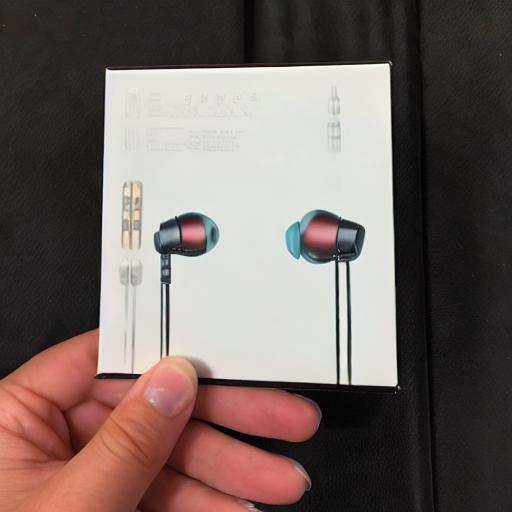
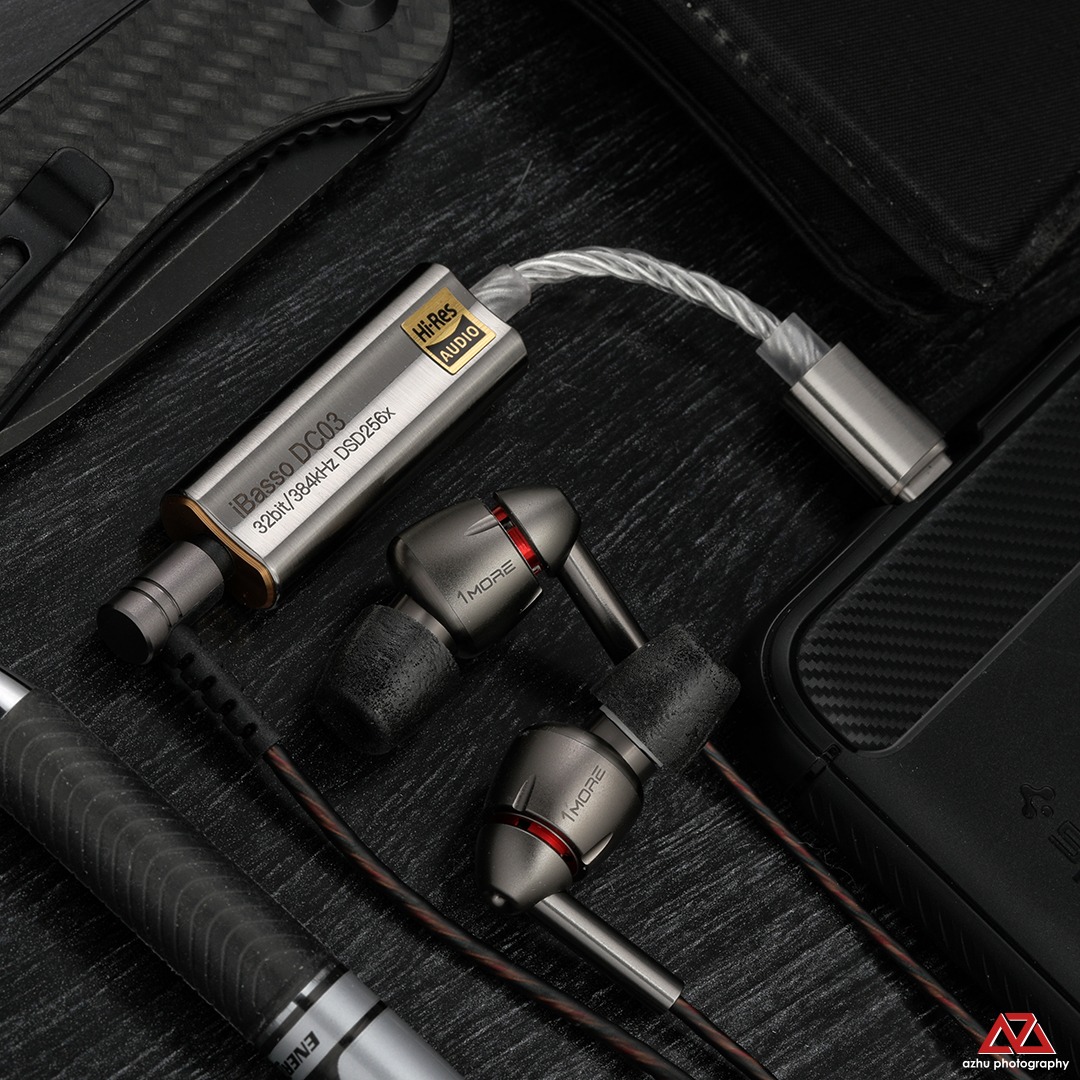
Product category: headphones
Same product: no